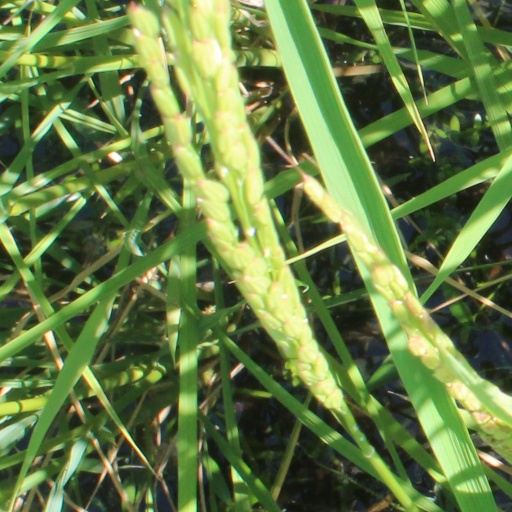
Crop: rice